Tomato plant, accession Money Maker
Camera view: horizontal (90 deg, fisheye); turntable rotation: 0 degrees
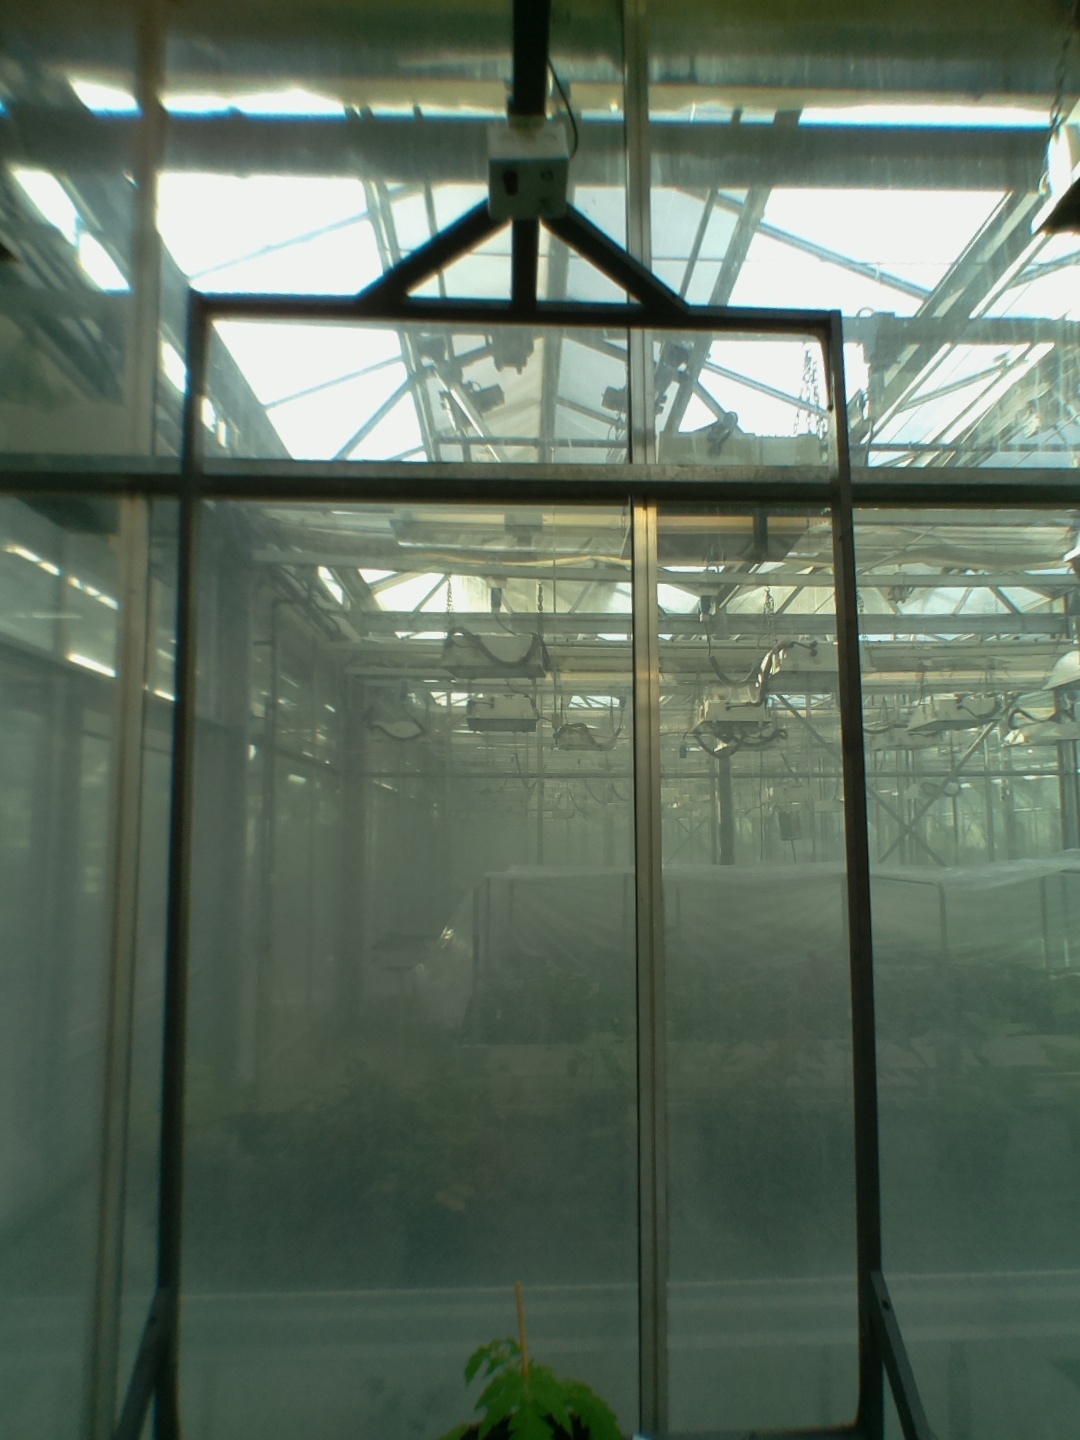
BBCH growth stage 13: 6 of true leaves visible